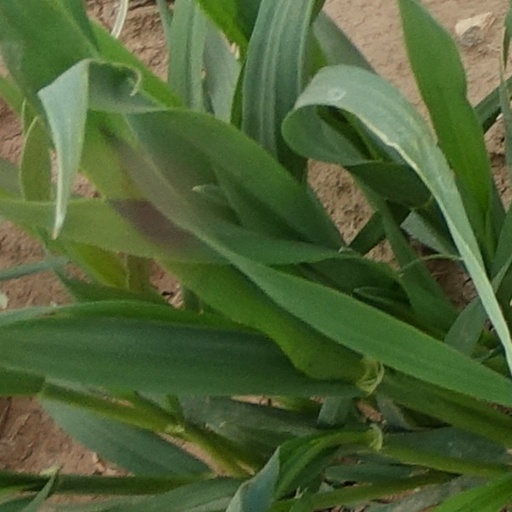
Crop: wheat